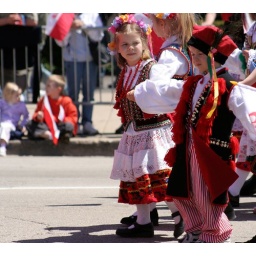
Polish Parade in Chicago 2006. Holding hands for boys at that age is not as fun as for girls :)